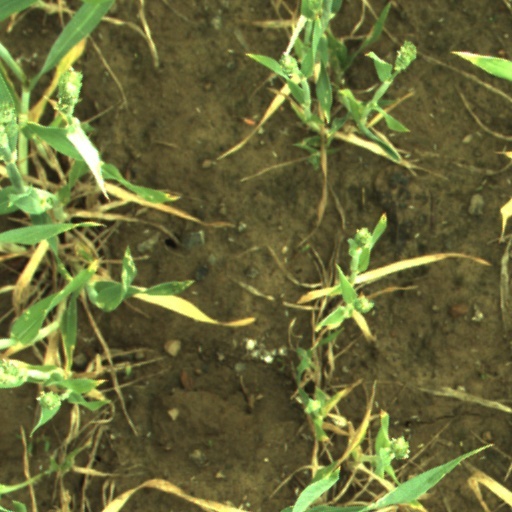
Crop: wheat